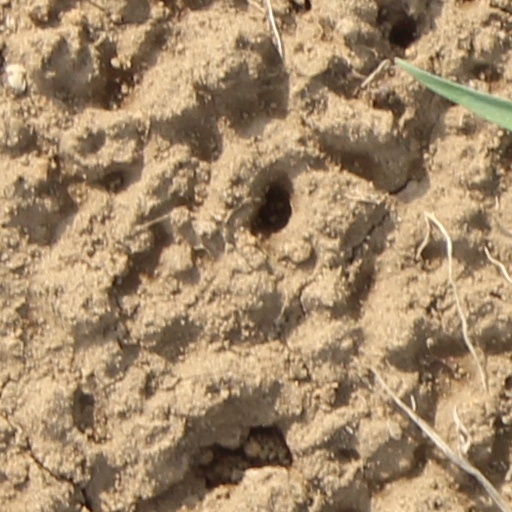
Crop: wheat